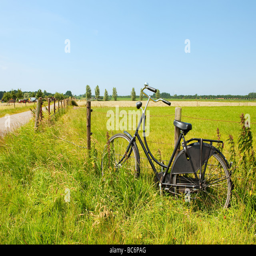
an old bike in landscape